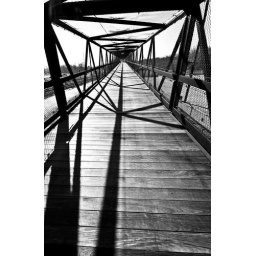
bike path bridge in savanna il leading over the top of the ICE railroad